Alisha Klass

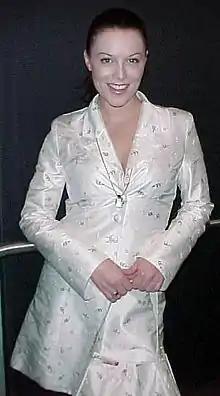
Klass in 2001

Alisha Klass (born January 3, 1972) is a former American pornographic actress.